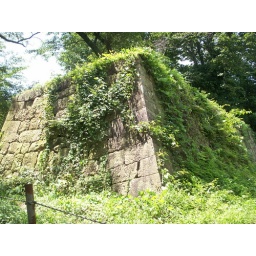
As you walk up the path to the ruins, you are greeted by the castle walls